John Ross Browne

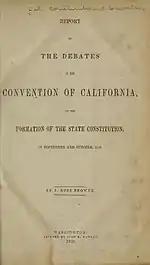
"Report of the Debates in the Convention of California" (1850)

John Ross Browne was the third of seven children born to Thomas Egerton Browne, an Irish newspaper editor, and his wife, Elizabeth (Buck) Browne. Thomas Browne was an ardent nationalist who ran afoul of the Dublin Castle administration and was sent to prison, but released on condition of his leaving Ireland. In 1833 the family emigrated to the United States. They settled in Louisville, Kentucky, where Thomas became a schoolteacher and eventually editor and proprietor of the "Louisville Daily Reporter".